Andhra Mahasabha

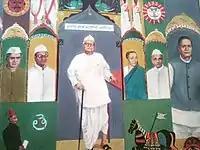
A painting portrays the First Andhra Mahasabha held at Jogipeta in 1930

Andhra Mahasabha (Telugu: ఆంధ్ర మహాసభ, IAST: "Āndhra mahāsabha") was a people's organisation in the erstwhile Hyderabad state of India. It was an association started by Telugu people of Telangana region against Nizam rule. The people of Telangana formed the Andhra Mahasabha as they could not tolerate the injustice being done to the Telugu language and Telugu culture. In the late 1920s, under the leadership of Madapati Hanumantha Rao, the Telugu people united and formed a union and organized 13 Andhra Mahasabhas from 1930 to 1945. The activities of the Andhra Mahasabha in the Telangana region created awareness among the people against the Nizam and led to the armed struggle in Telangana.